Sado, Niigata

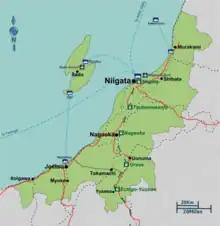
Routes connecting to the mainland

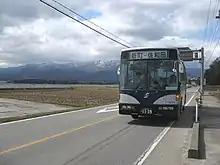
A transit bus of Niigata Kotsu Kanko Bus

Transit bus network all over the island is operated by Niigata Kotsu Kanko Bus.